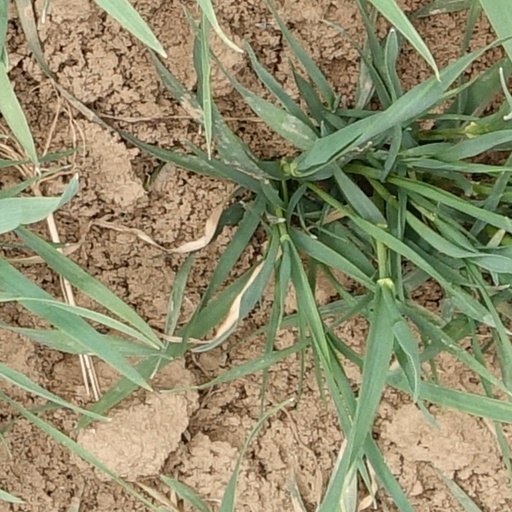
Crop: wheat